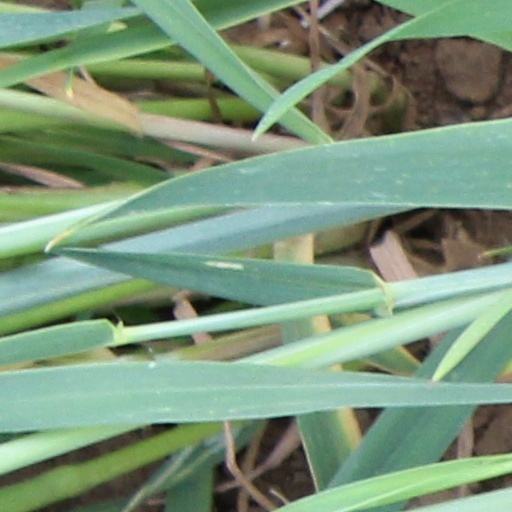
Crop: wheat